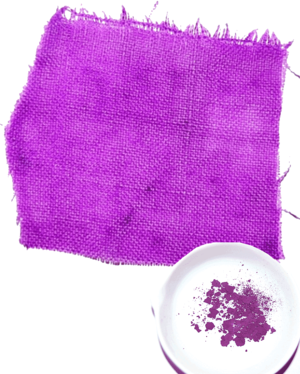
La pourpre de Tyr, aussi appelé pourpre impériale, pourpre royale ou encore pourpre antique, est une teinture rouge violacée créée par les Phéniciens.